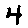
Label: 4